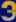
Number: 3